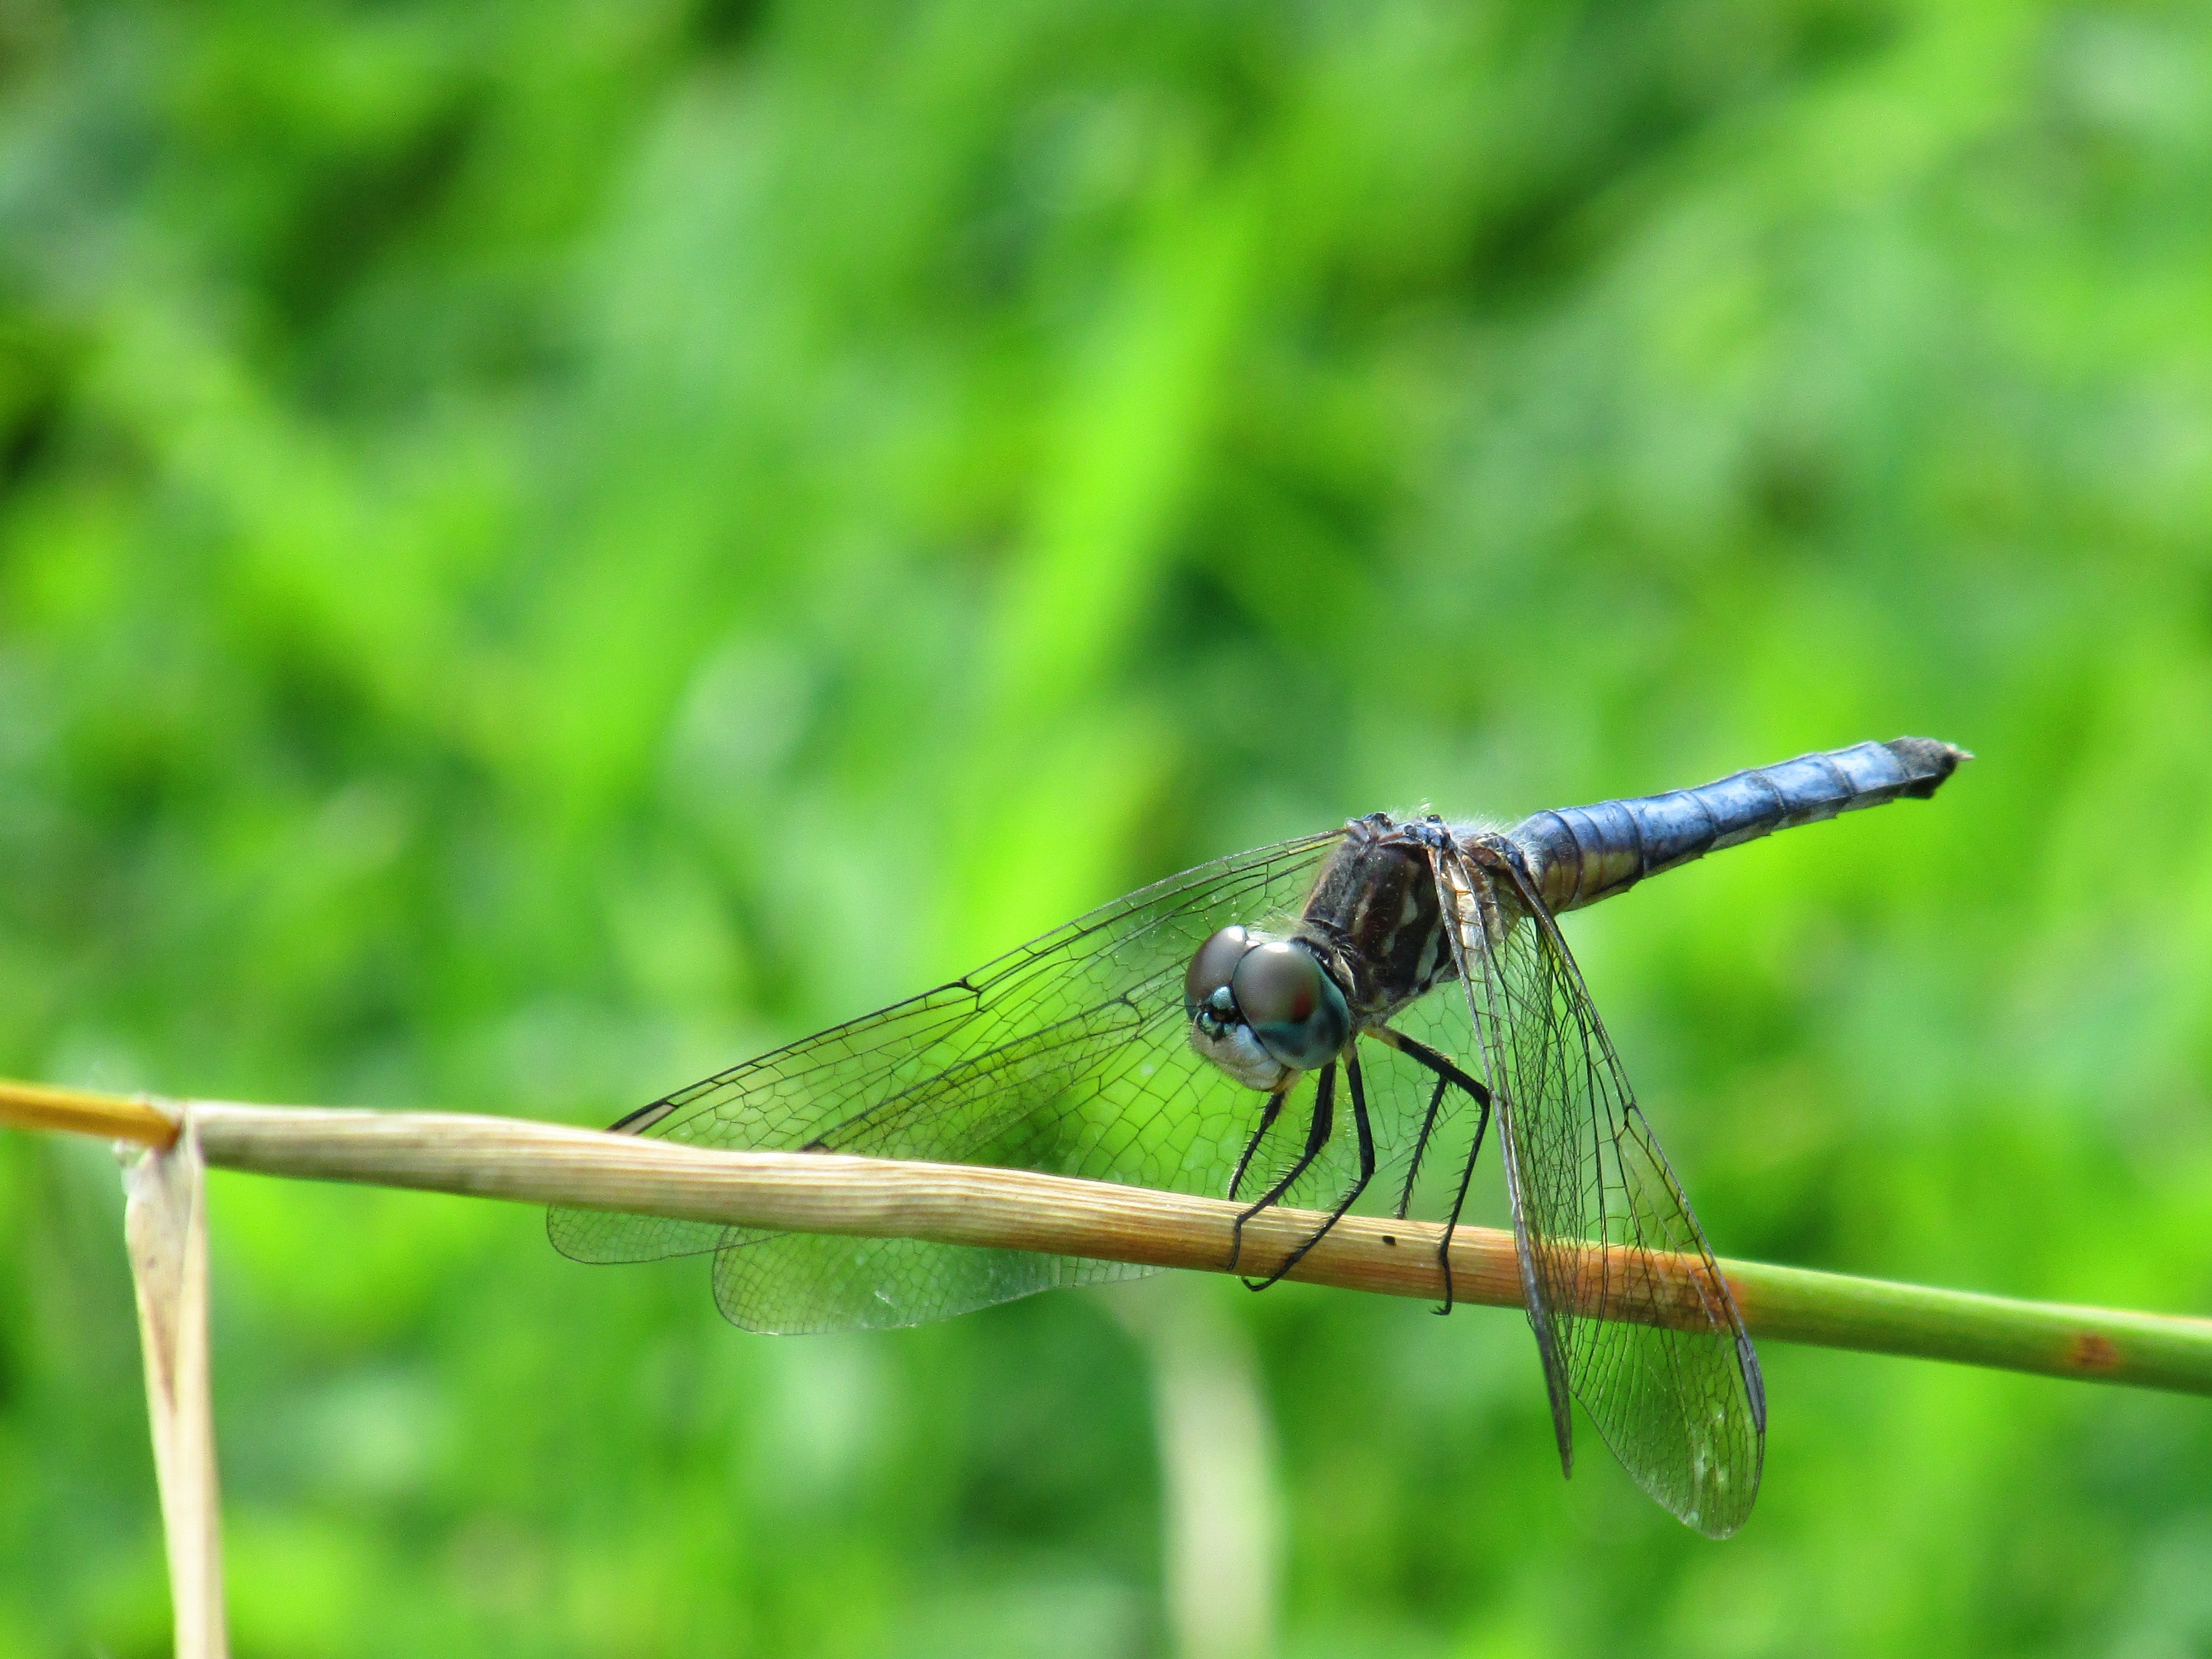
nature, wing, summer, green, insect, bug, blue, fauna, invertebrate, dragonfly, damselfly, macro photography, arthropod, dragonflies and damseflies, net winged insects